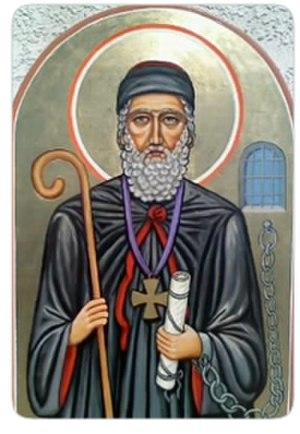
Aba Iᵉʳ fut catholicos de l'Église de l'Orient de 540 à sa mort en février 552.